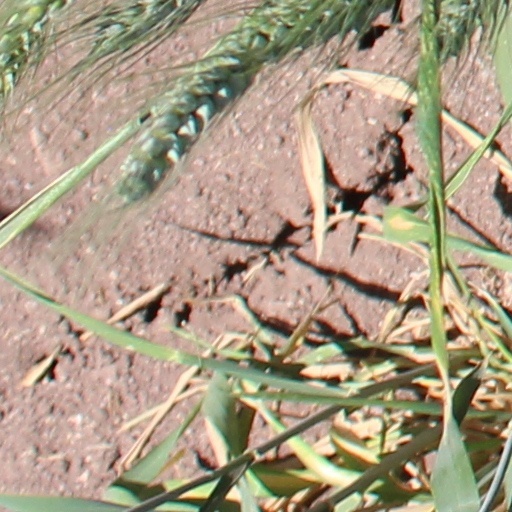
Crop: wheat